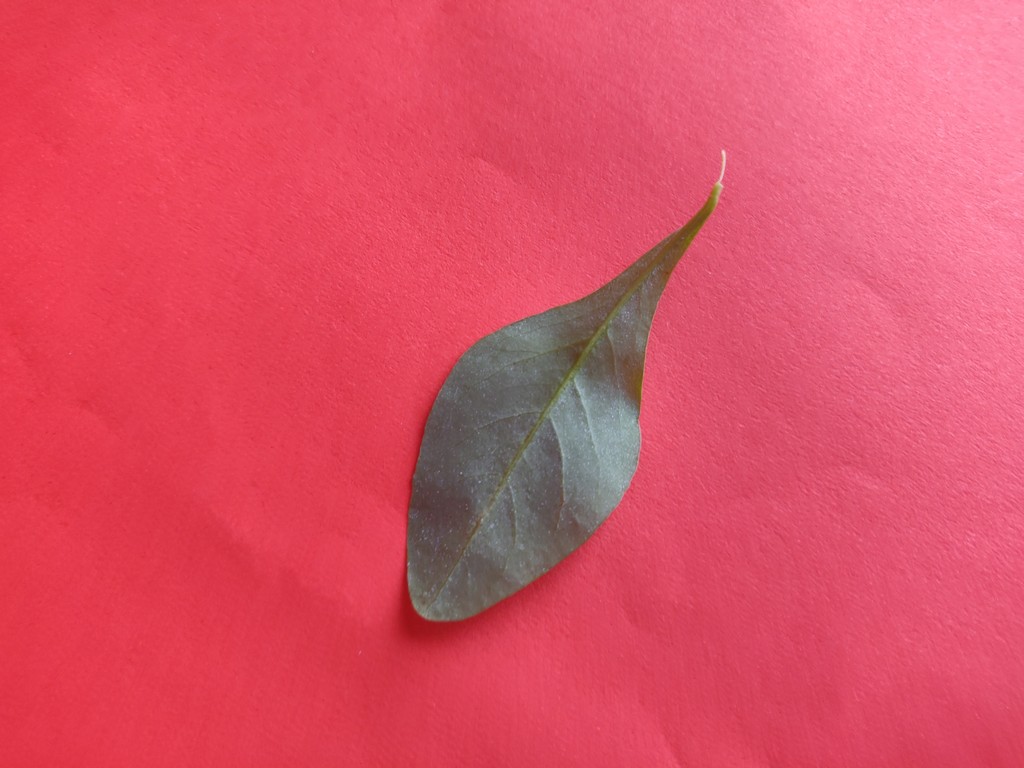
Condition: Healthy
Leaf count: single
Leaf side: back